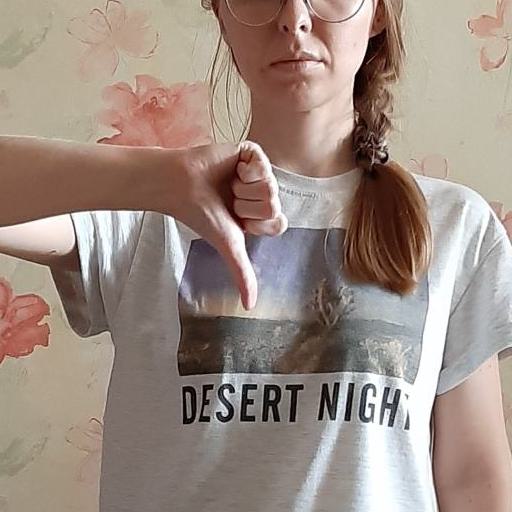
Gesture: dislike